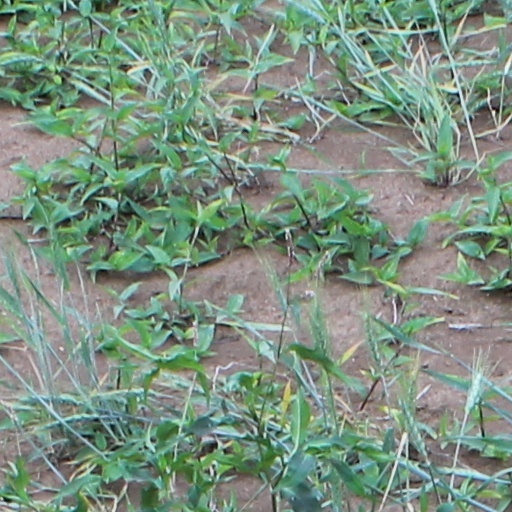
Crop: wheat